Cresswell radar station

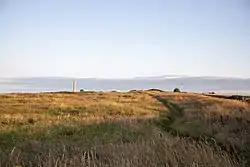
Cresswell radar site no. 1 looking south. The chimney of Lynemouth power station is on the skyline.

Cresswell radar station (also known as RAF Cresswell), was a Chain Home Low (later a Chain Home Extra Low) Second World War radar site at Cresswell, in Northumberland, England. The radar site was south of the village of Cresswell on the road towards Lynemouth and each site occupied a different side of the road. The site was opened by early 1940 and was staffed by Royal Air Force personnel from No. 60 Group, who were accommodated at Lynemouth instead of being billeted at the radar site. Cresswell radar site was known to be poorly located as it did not have enough of a significant elevation above sea level to provide sufficient warning of approaching aircraft. Since closure , both sites have been demolished and nothing remains of either site.